Album de la Pléiade

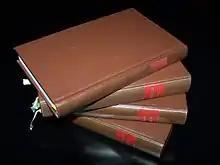
Some of the albums (Breton, Stendhal, Éluard, Saint-Simon).

The Album de la Pléiade is a book published every year in May by the "Bibliothèque de la Pléiade", a series of classic French and international texts by French publishing house éditions Gallimard. It is usually about an author published in the series, although occasionally about a collective from a specific time period (1961 recording and 1989 album) or an important topic of the collection (1970 and 2009 albums).